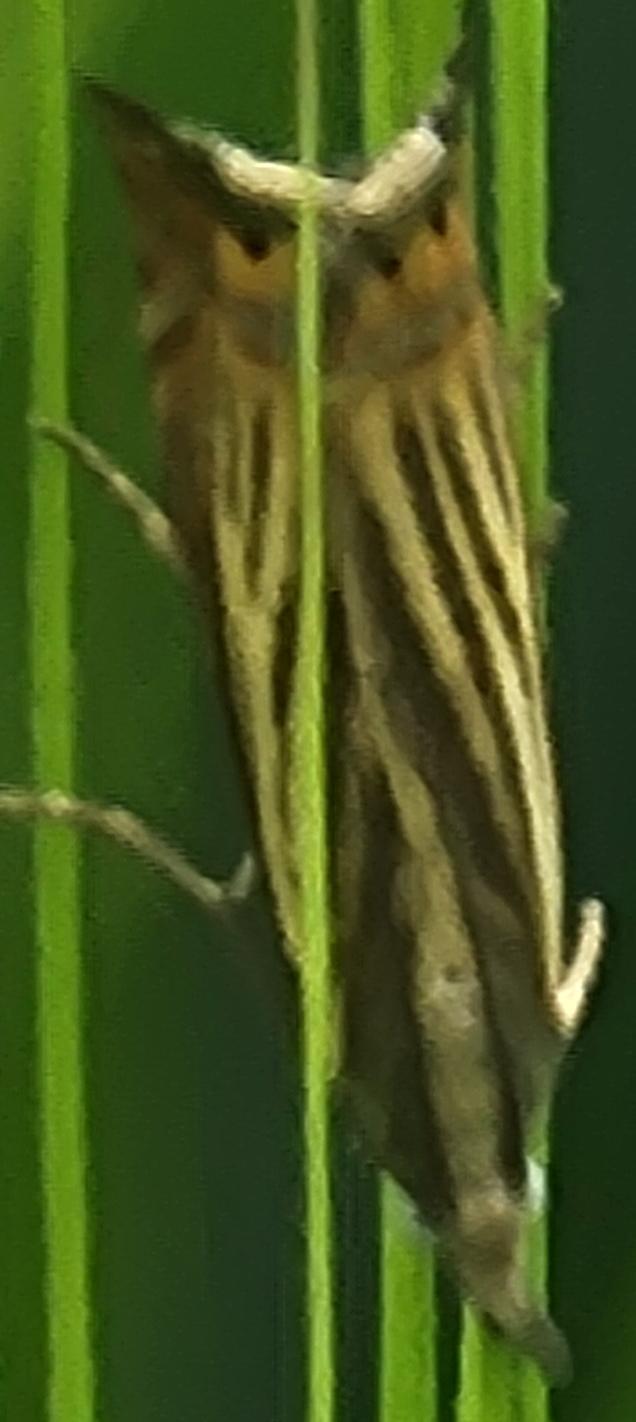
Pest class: occasional_pest